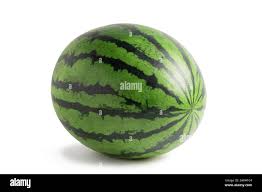
Label: Watermelon